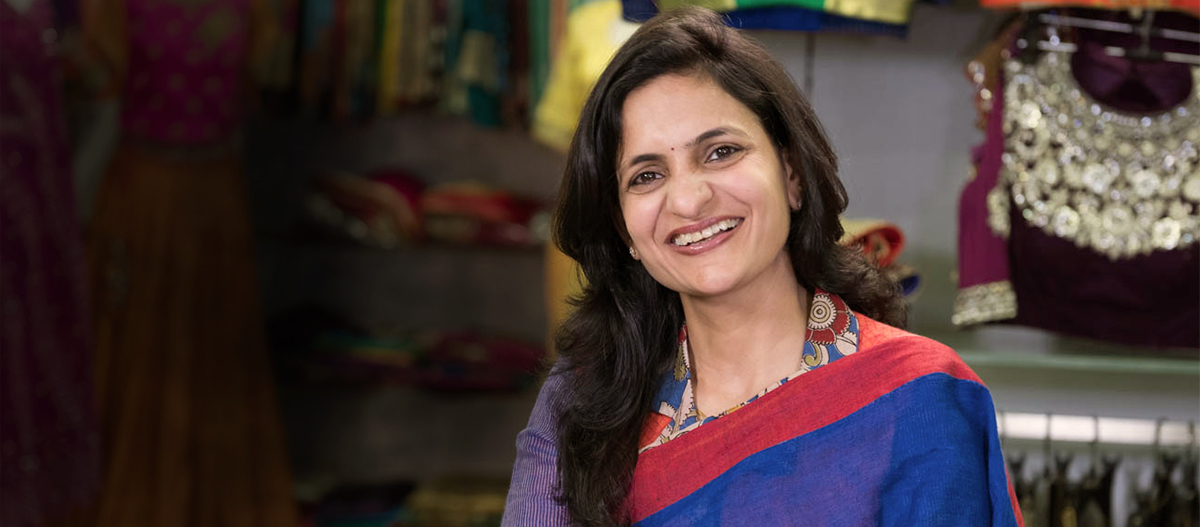
Gender: women